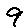
Label: 9